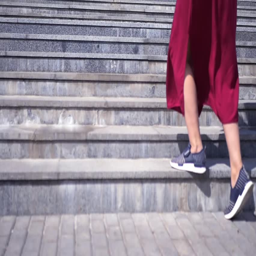
girl in sneakers and dress climbs the stairs upwards .